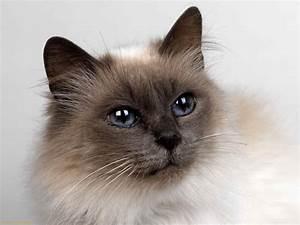
cat